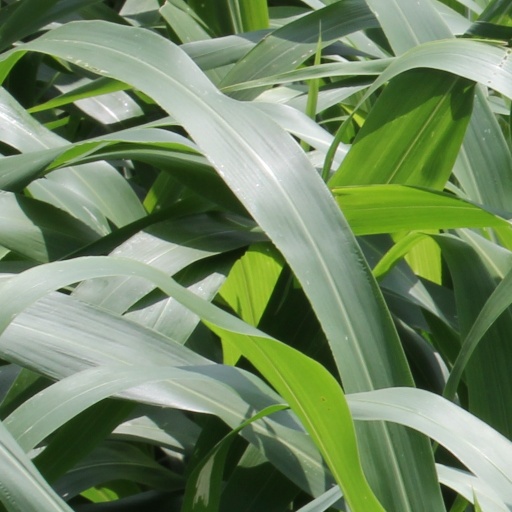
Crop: sorghum